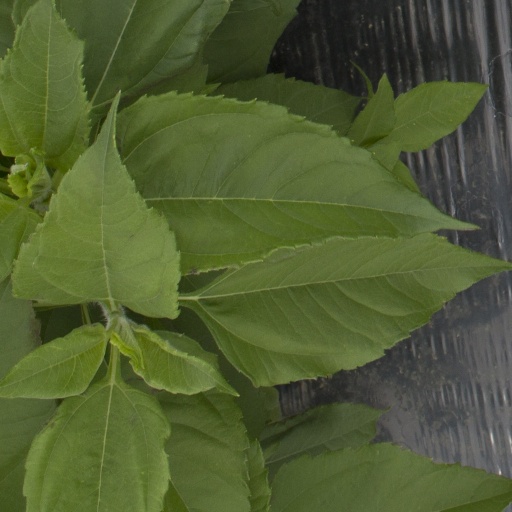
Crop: Jerusalem artichoke